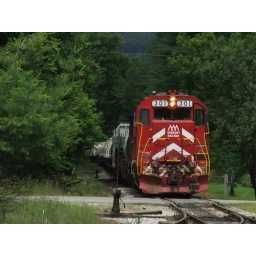
Vermont Railway train waits in the clear for the Green Mtn Flyer to leave for Bellows Falls